Arnaud Souquet

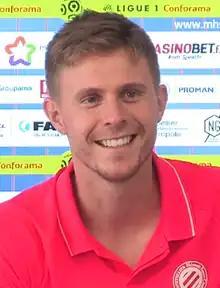
Souquet with Montpellier in 2019

Arnaud Souquet (born 12 February 1992) is a French professional footballer. He primarily plays as a right-back, but has also been utitilized as a central defender and as a defensive midfielder. Souquet is a France youth international having earned caps with both the under-16s and the under-17 team, whom he played with at the 2009 UEFA European Under-17 Football Championship.